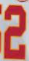
Number: 2